Hornsund

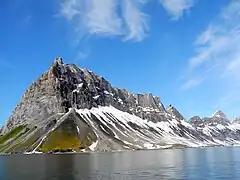
Burgerbukta, a bay in the north of Hornsund

Hornsund is a fjord on the western side of the southernmost tip of northern Norway's Spitsbergen island.